Auro 11.1

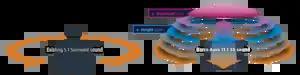
Comparison of 5.1 (left) and Auro 11.1 (right)

The Auro 11.1 cinema sound format is an extension of the existing 5.1 surround sound format by incorporating height and overhead channels to allow for placement and panning of sound in the horizontal and vertical axis.